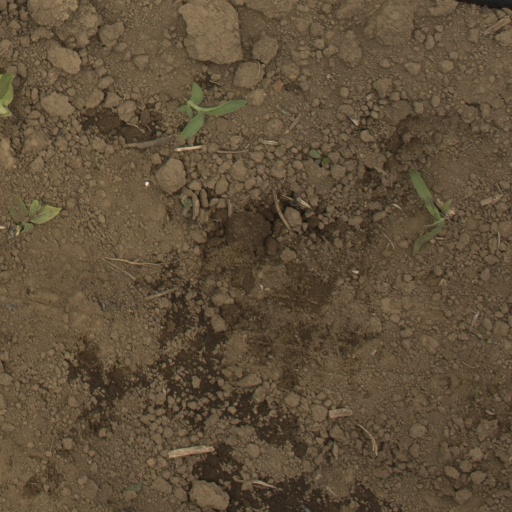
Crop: Jerusalem artichoke